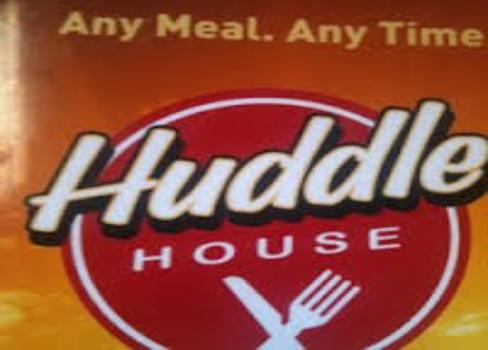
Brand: Huddle House
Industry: Food